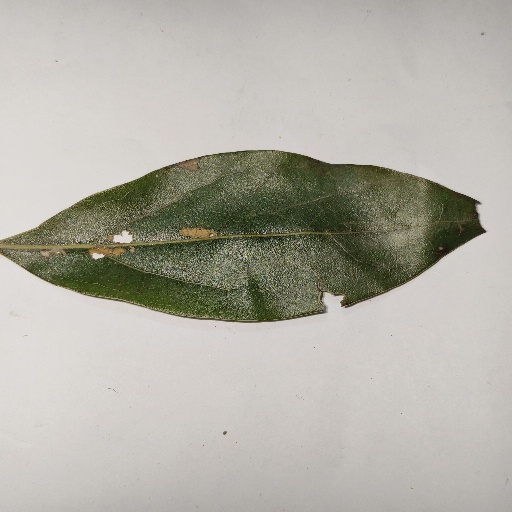
Species: Camphor
Leaf condition: Shot Hole